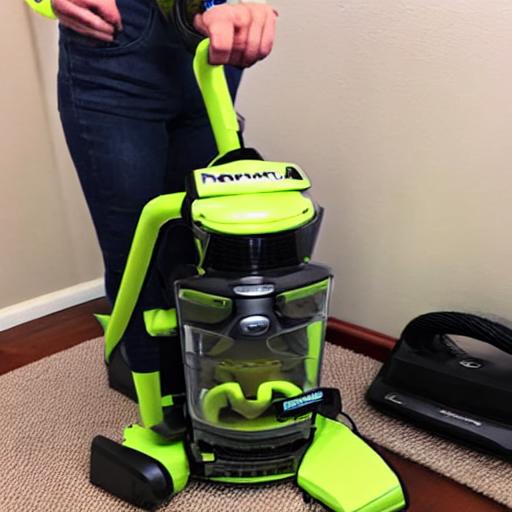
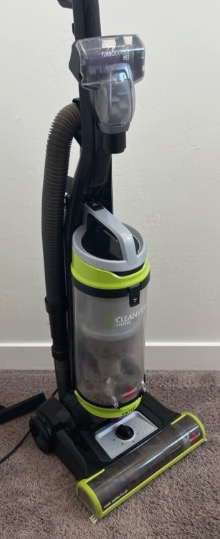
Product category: items_vacuum
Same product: no